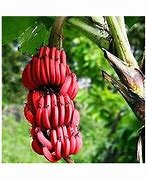
Label: banana